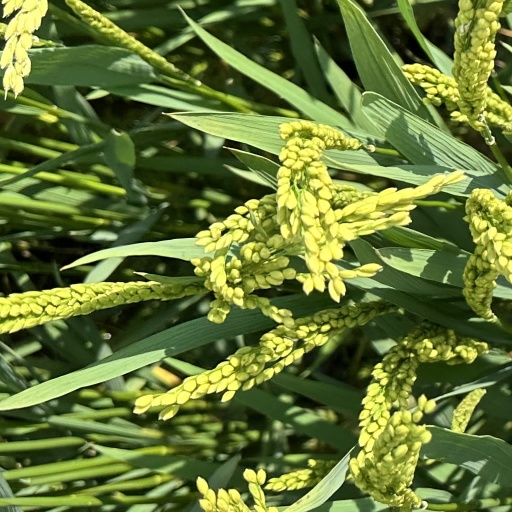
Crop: rice